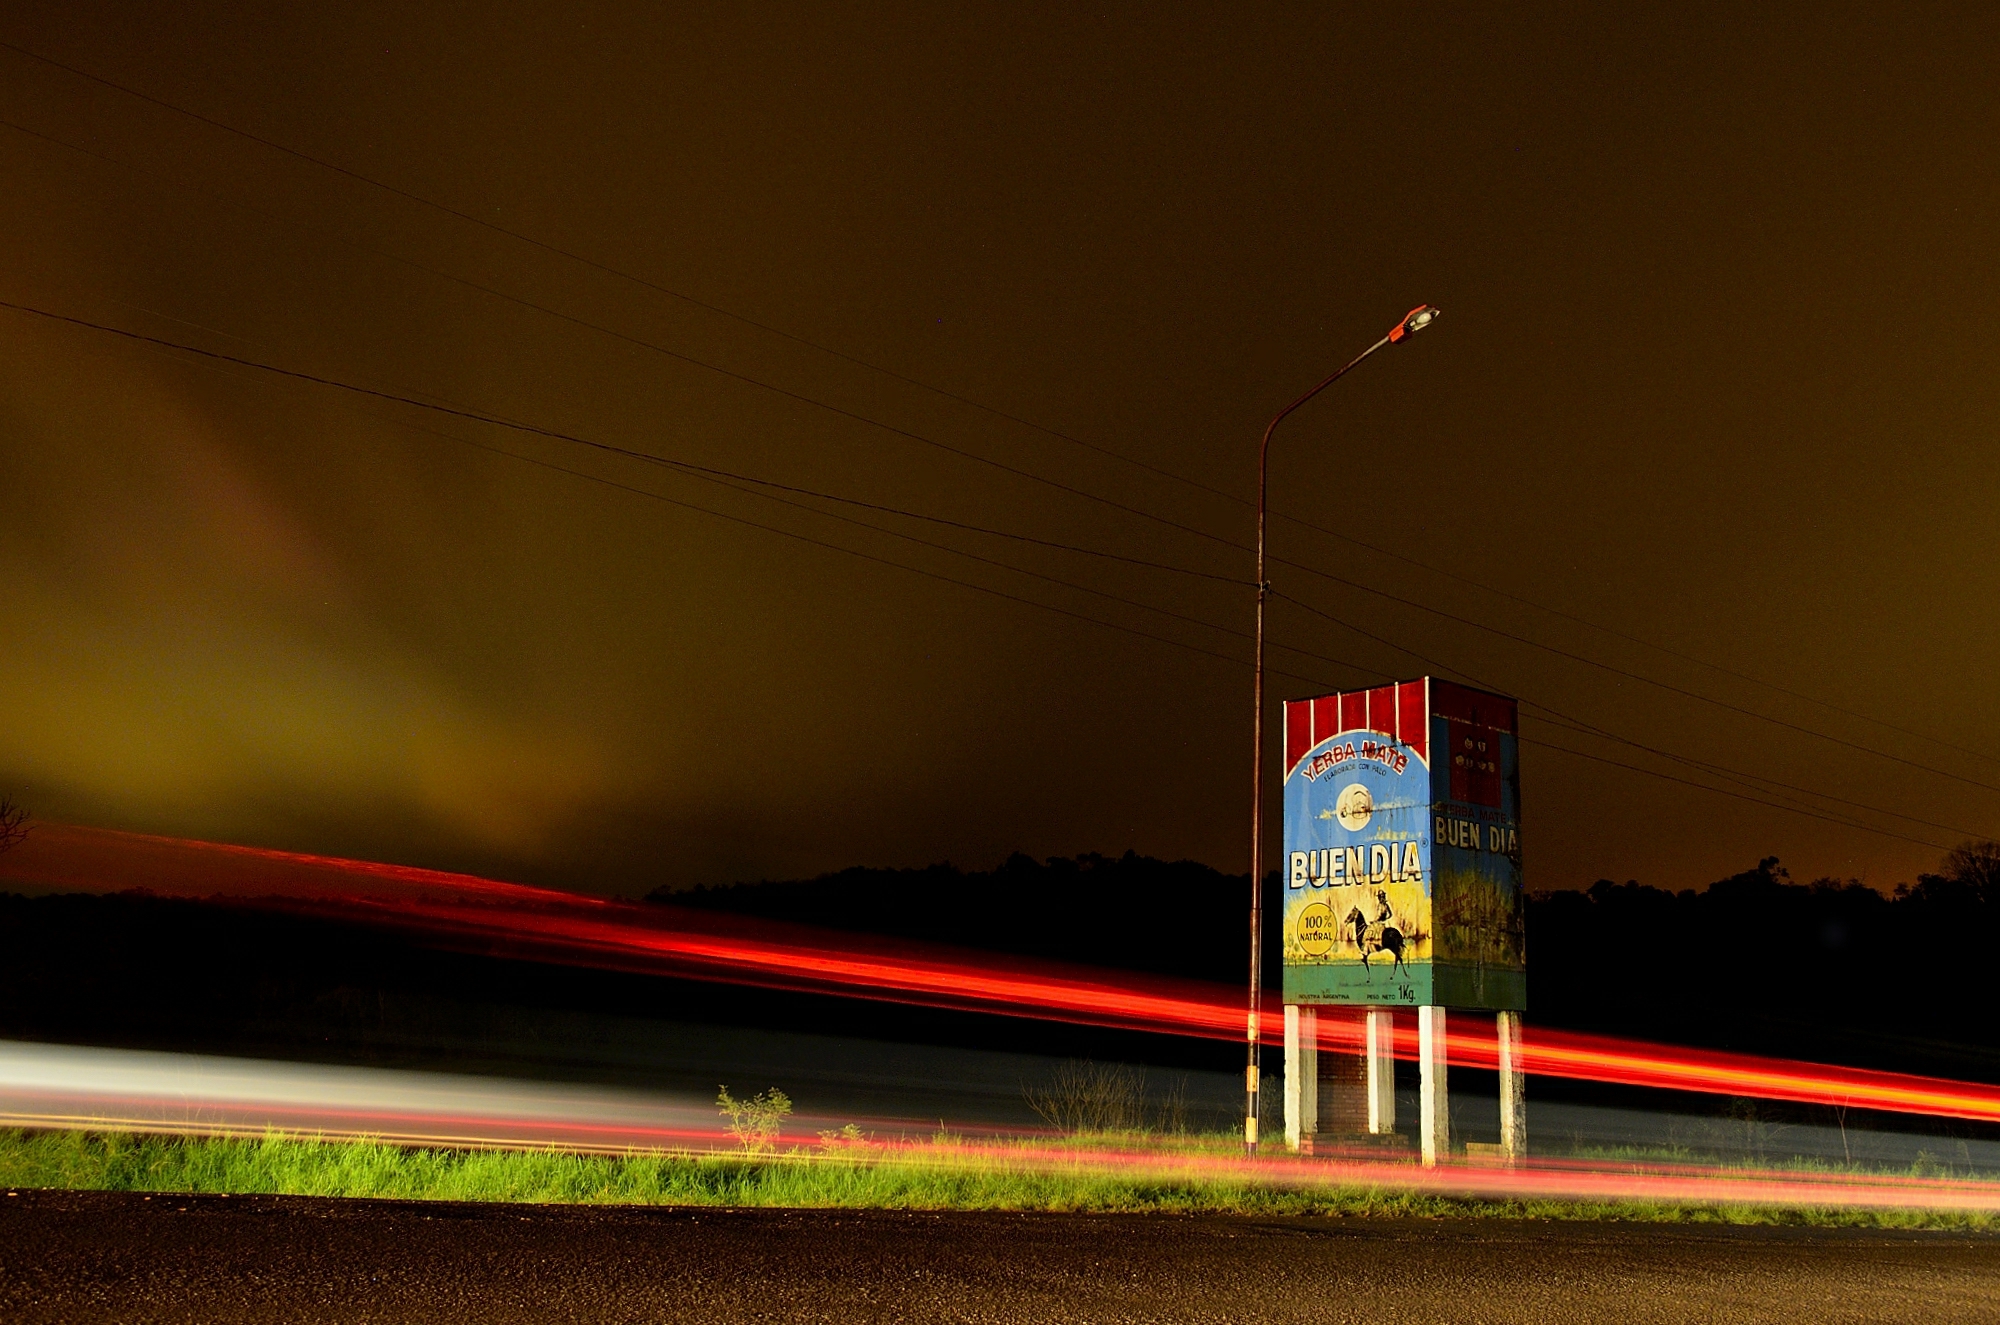
light, sky, night, morning, dawn, dusk, evening, reflection, darkness, street light, lighting, cartel, valle, misiones, mate, yerba, hermoso, luces, yerbamate, shape, dia, ilex, buen, ilexparaguariensis, atmosphere of earth